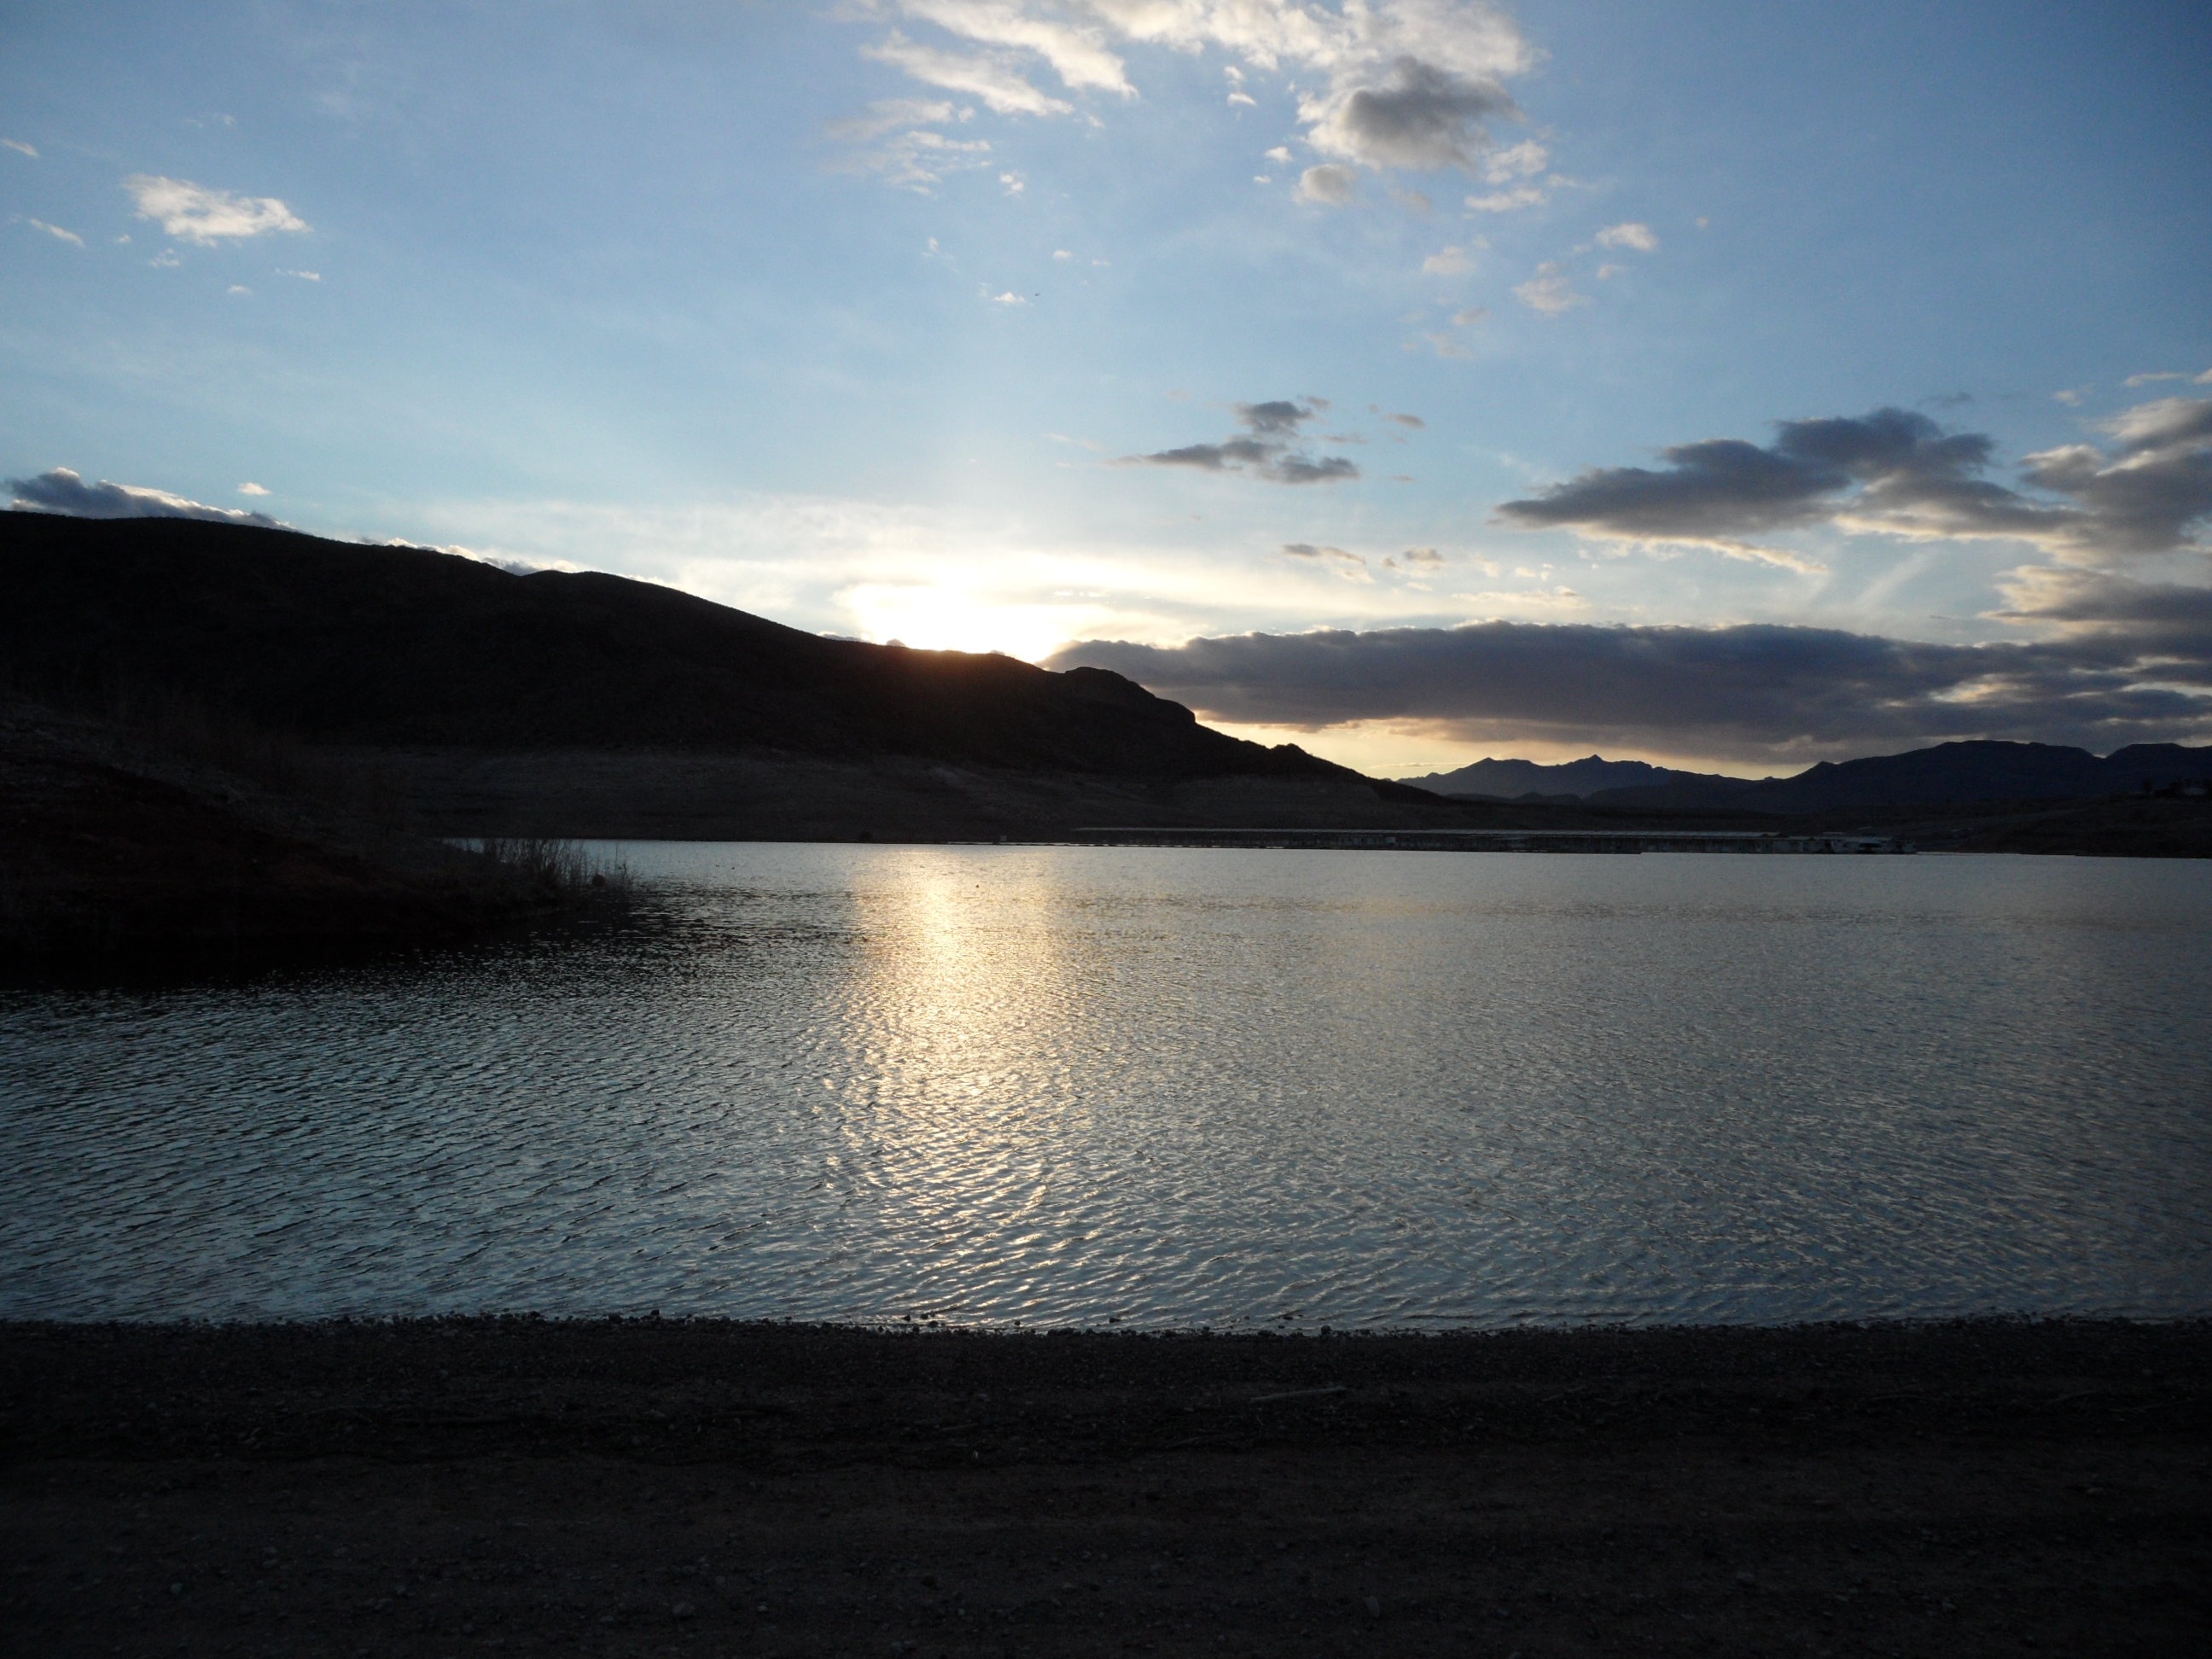
landscape, sea, coast, water, nature, outdoor, horizon, wilderness, mountain, cloud, sky, sunrise, sunset, sunlight, morning, lake, dawn, land, dusk, wild, environment, evening, reflection, tranquil, scenic, natural, scenery, weather, bay, reservoir, cloudscape, body of water, outdoors, clouds, loch, meteorology, atmospheric phenomenon